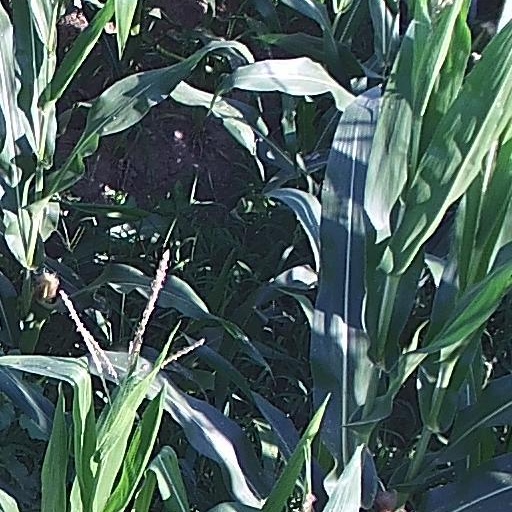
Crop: maize; corn